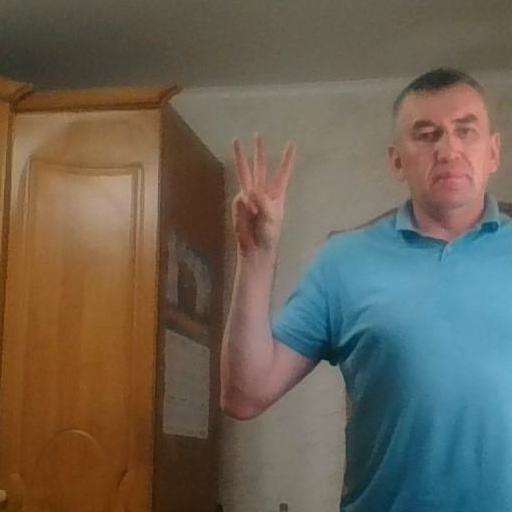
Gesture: three